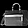
Label: Bag